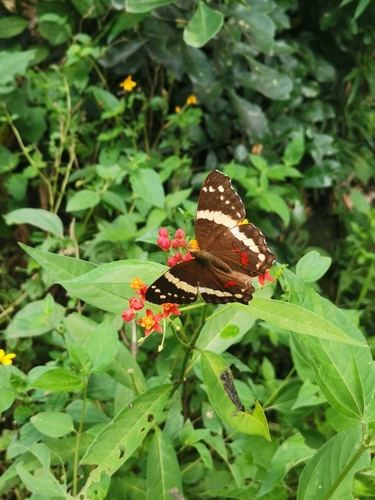
Scientific name: Anartia fatima
Common name: Banded peacock
Family: Nymphalidae
Order: Lepidoptera
Pollinator type: Primary pollinator
Habitat: Open areas and gardens
Geographic range: South America
Conservation status: Least Concern